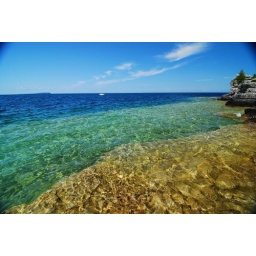
Clear water colored rocks by bay